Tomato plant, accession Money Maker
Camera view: bottom (45 deg); turntable rotation: 30 degrees
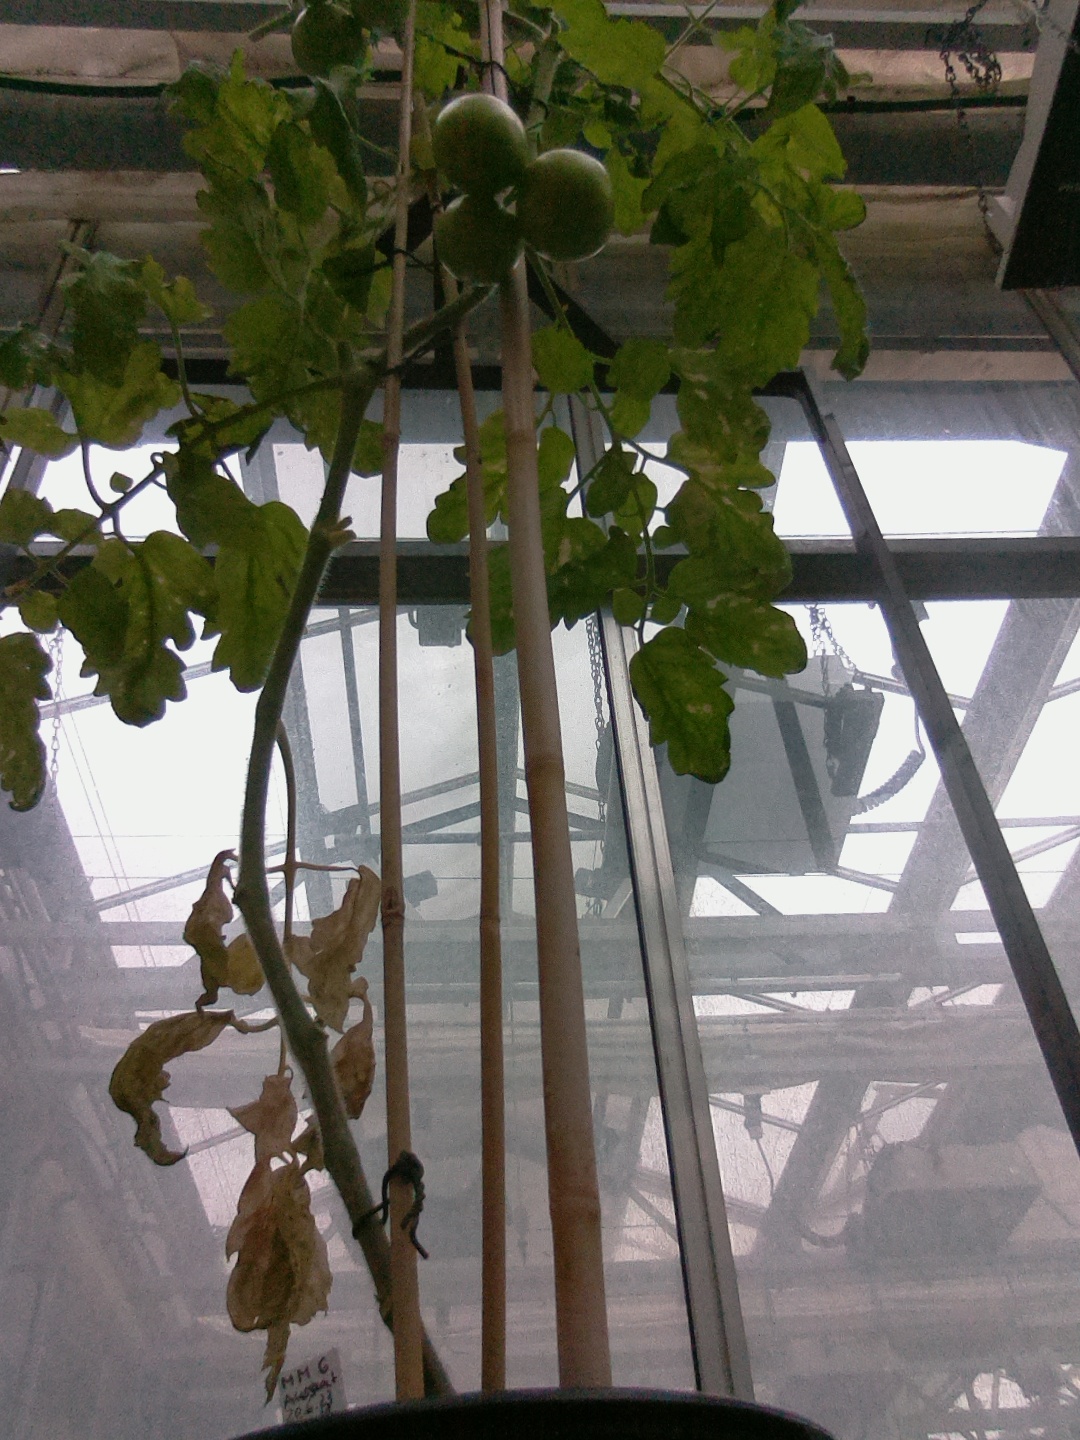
BBCH growth stage 79: 90% -100% of final fruit size